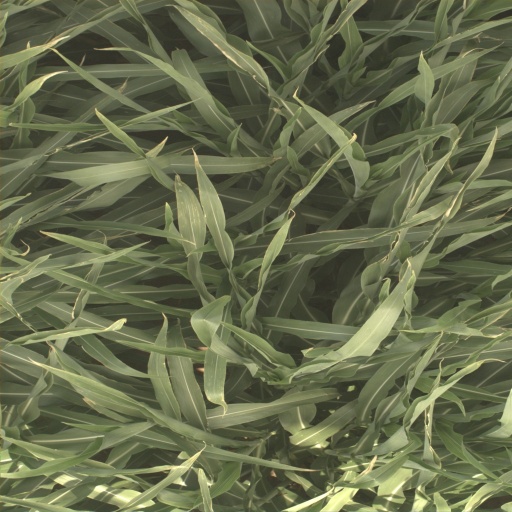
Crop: sorghum